Thor: Ragnarok

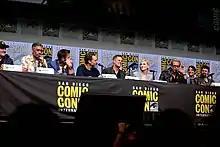
Kevin Feige, Taika Waititi, and the cast of "Thor: Ragnarok" at the 2017 San Diego Comic-Con

Additionally, Tadanobu Asano, Ray Stevenson, and Zachary Levi reprise their roles as Hogun, Volstagg, and Fandral, respectively, members of the Warriors Three. Feige called their appearances "noble ends" that served to establish the threat of Hela and the danger she poses to the main characters. Benedict Cumberbatch reprises his role as Dr. Stephen Strange from the film "Doctor Strange" (2016) in a brief appearance. Rachel House, who has appeared in several of Waititi's films, plays Topaz, the Grandmaster's chief enforcer, while Waititi portrays Korg, a Kronan gladiator who befriends Thor. Waititi provided a motion-capture performance for the character, who is made of rocks, and wanted to do something different by having the character be soft-spoken, ultimately basing Korg's voice on that of Polynesian bouncers, as well as his friend and frequent co-star, Rhys Darby. Waititi also provided the motion-capture performance for the fire demon Surtur, based on the mythological being Surtr, with Clancy Brown voicing the character. Thor and Hulk co-creator Stan Lee makes a cameo appearance as a man on Sakaar who cuts Thor's hair. There are also several cameos in a sequence where Asgardian actors perform a play based on the events of "The Dark World": Sam Neill, with whom Waititi previously worked on the film "Hunt for the Wilderpeople" (2016), plays the Odin actor; Luke Hemsworth, brother of Chris, plays the Thor actor; Matt Damon plays the Loki actor; and Charlotte Nicdao plays the Sif actress. Scarlett Johansson appears as Natasha Romanoff / Black Widow through archival footage from "Age of Ultron".